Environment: real
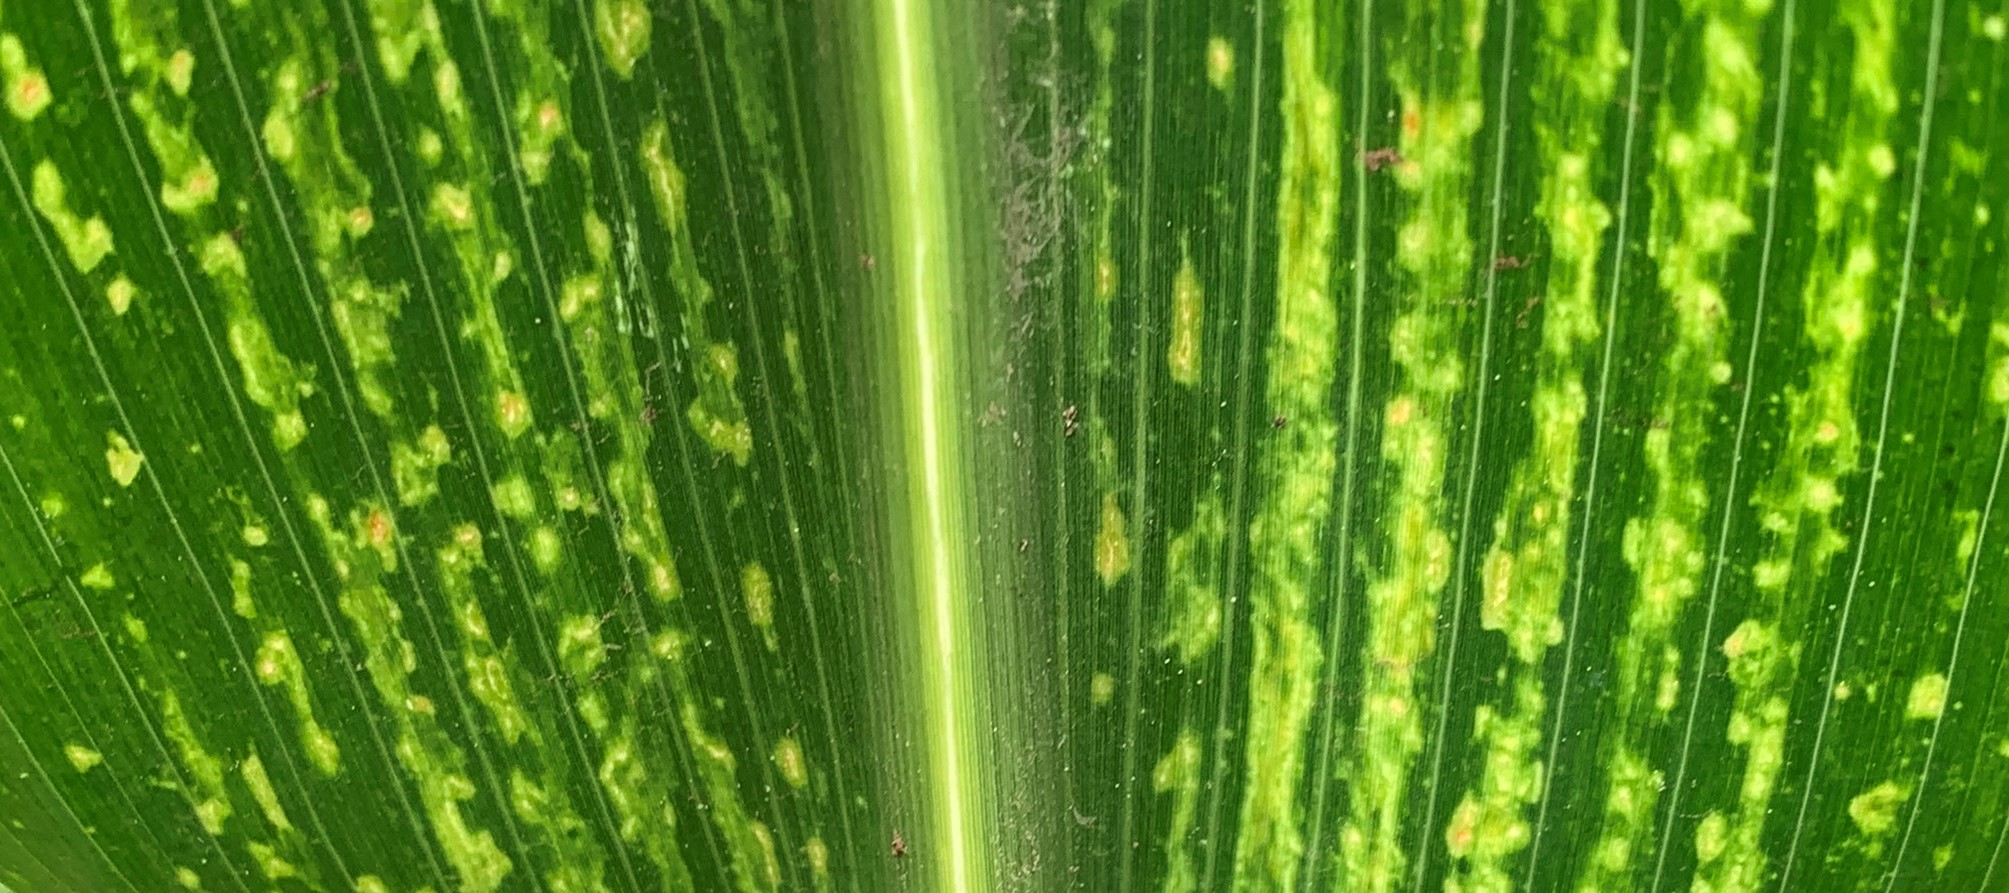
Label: lethal_necrosis